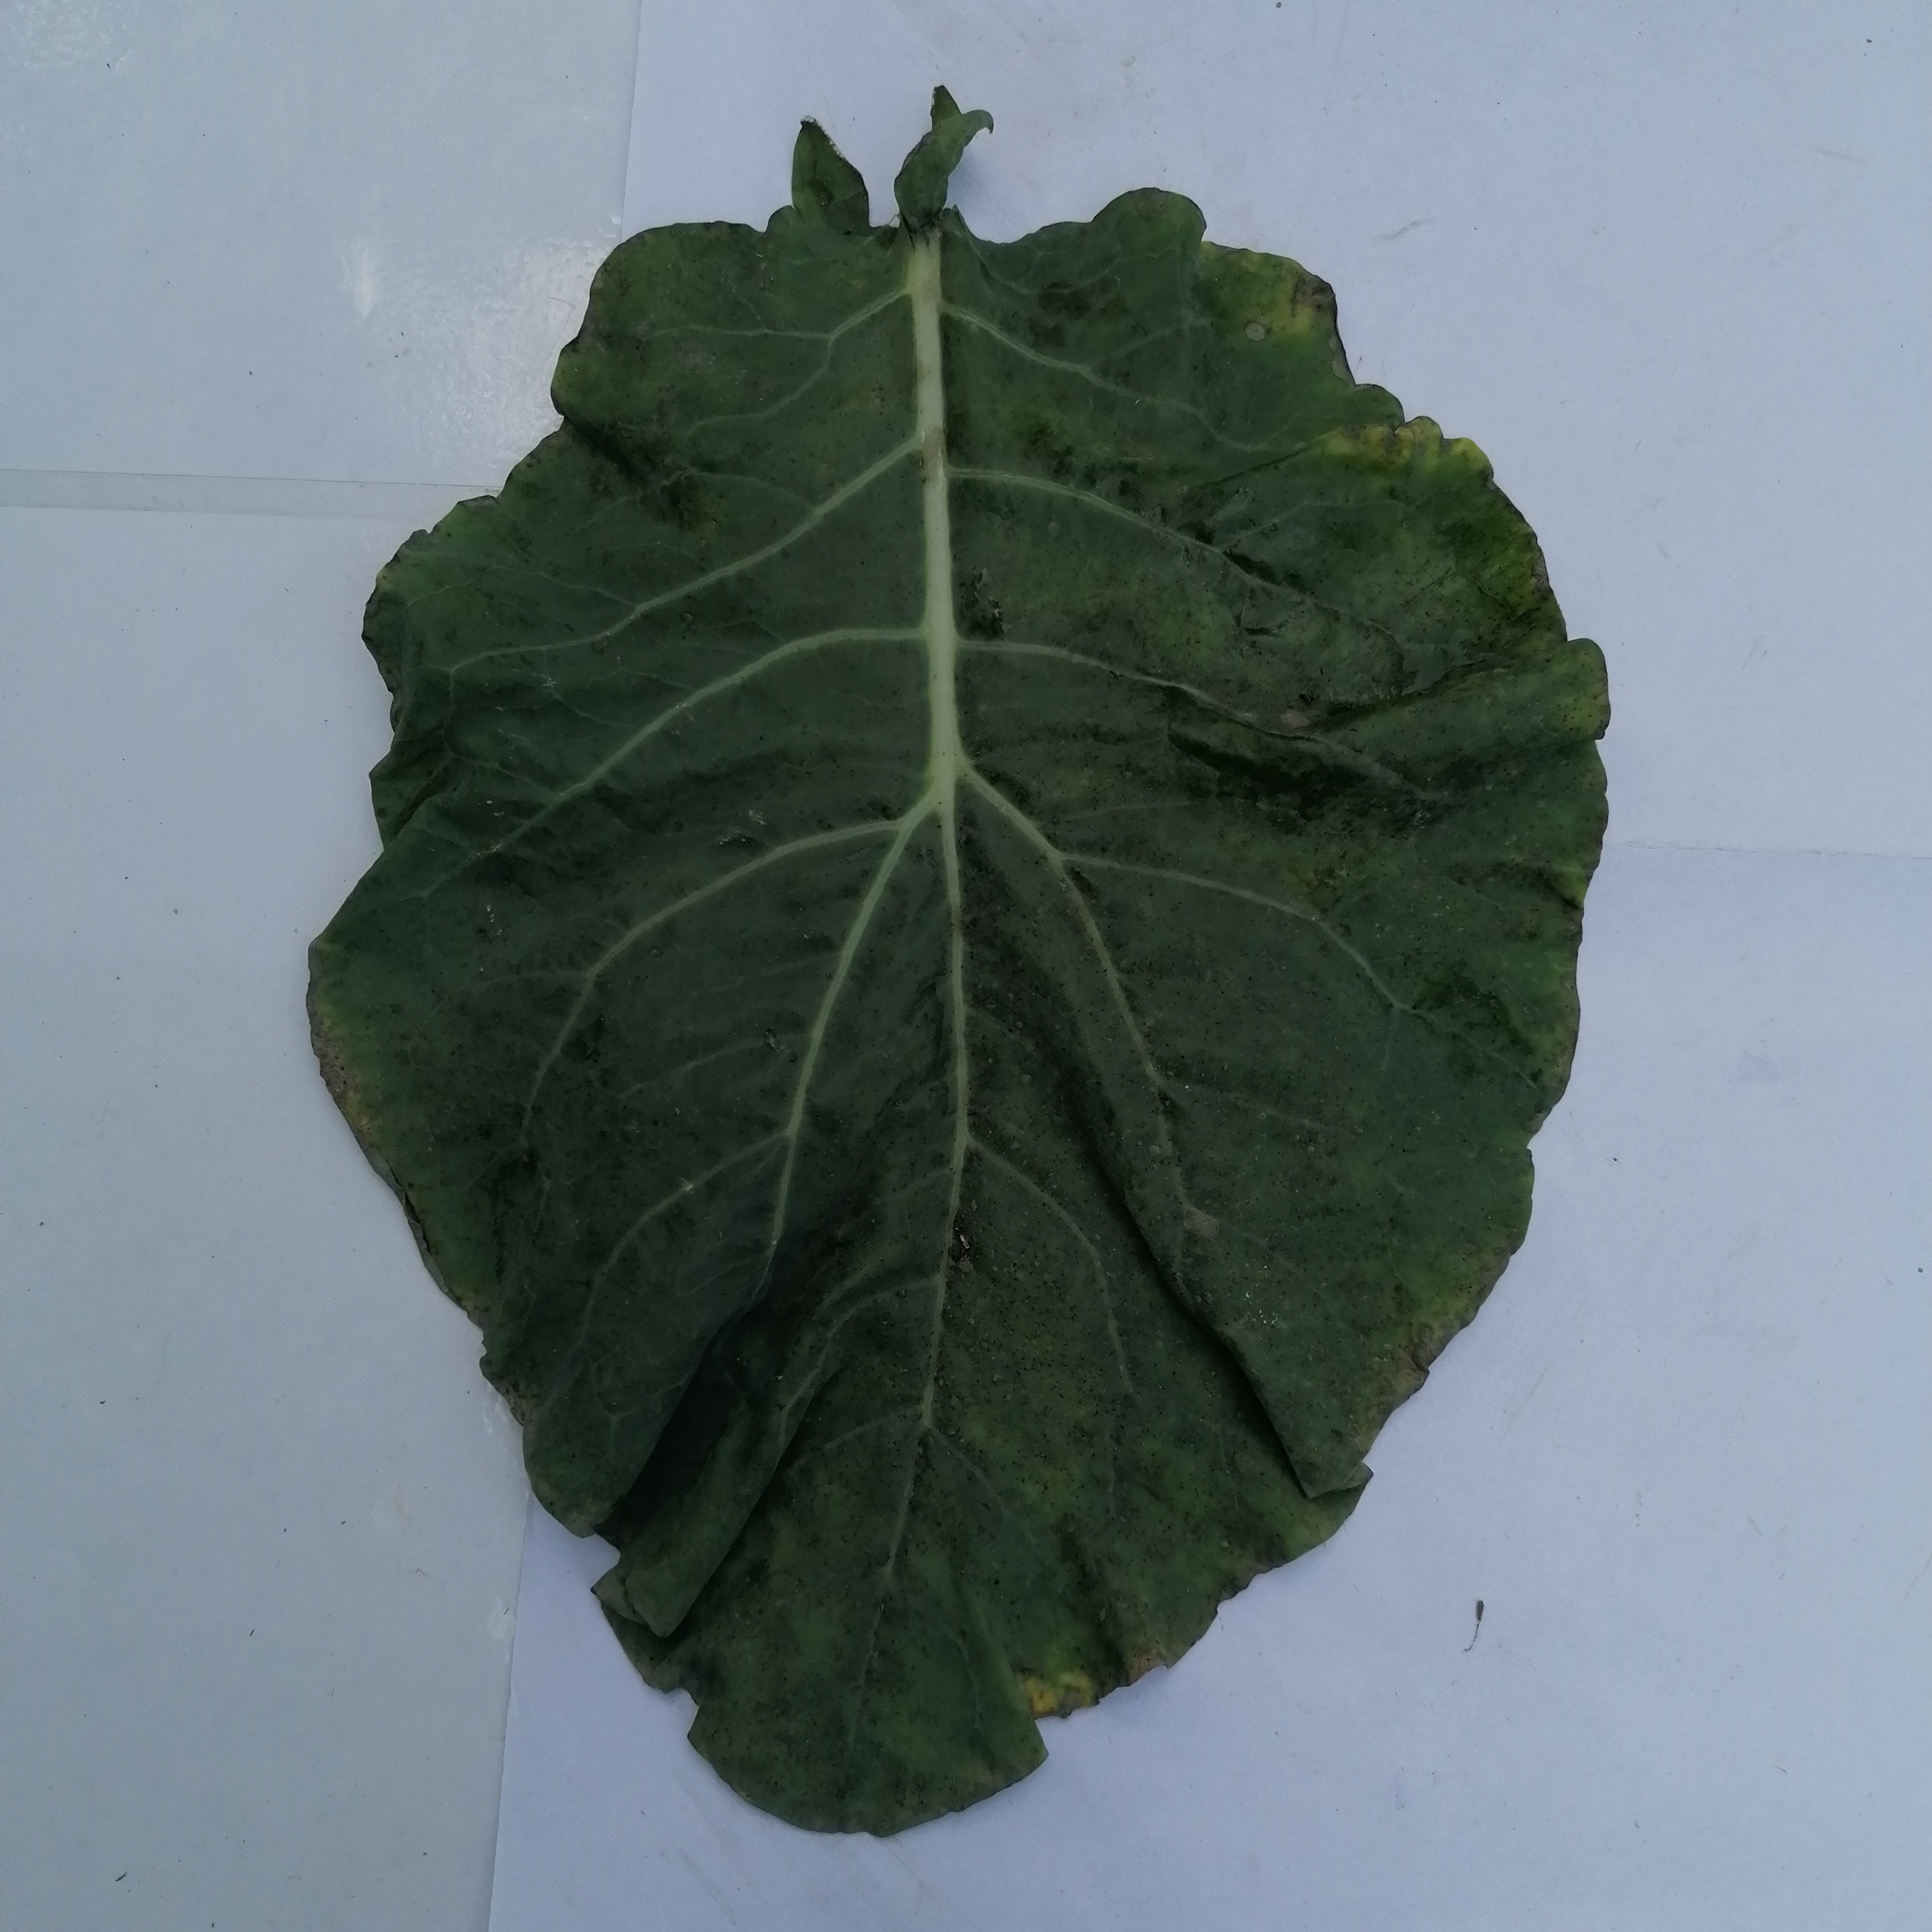
Label: Black Rot